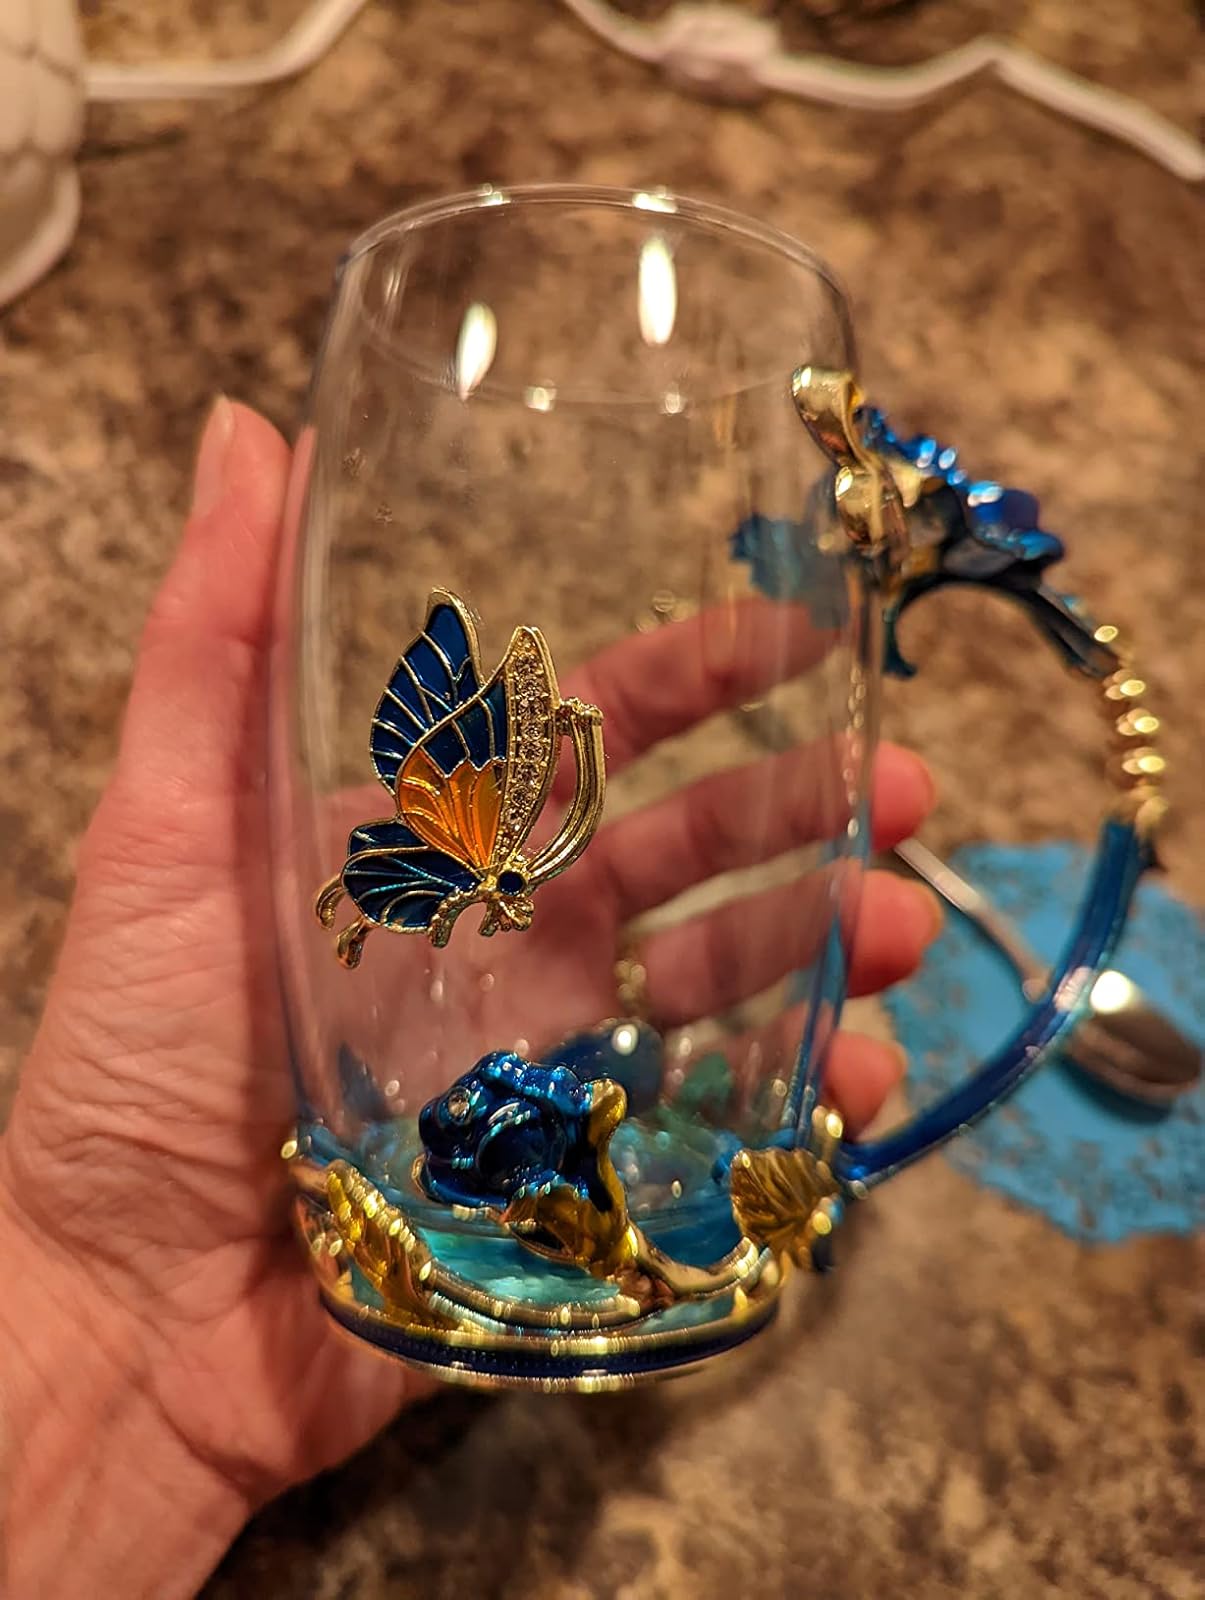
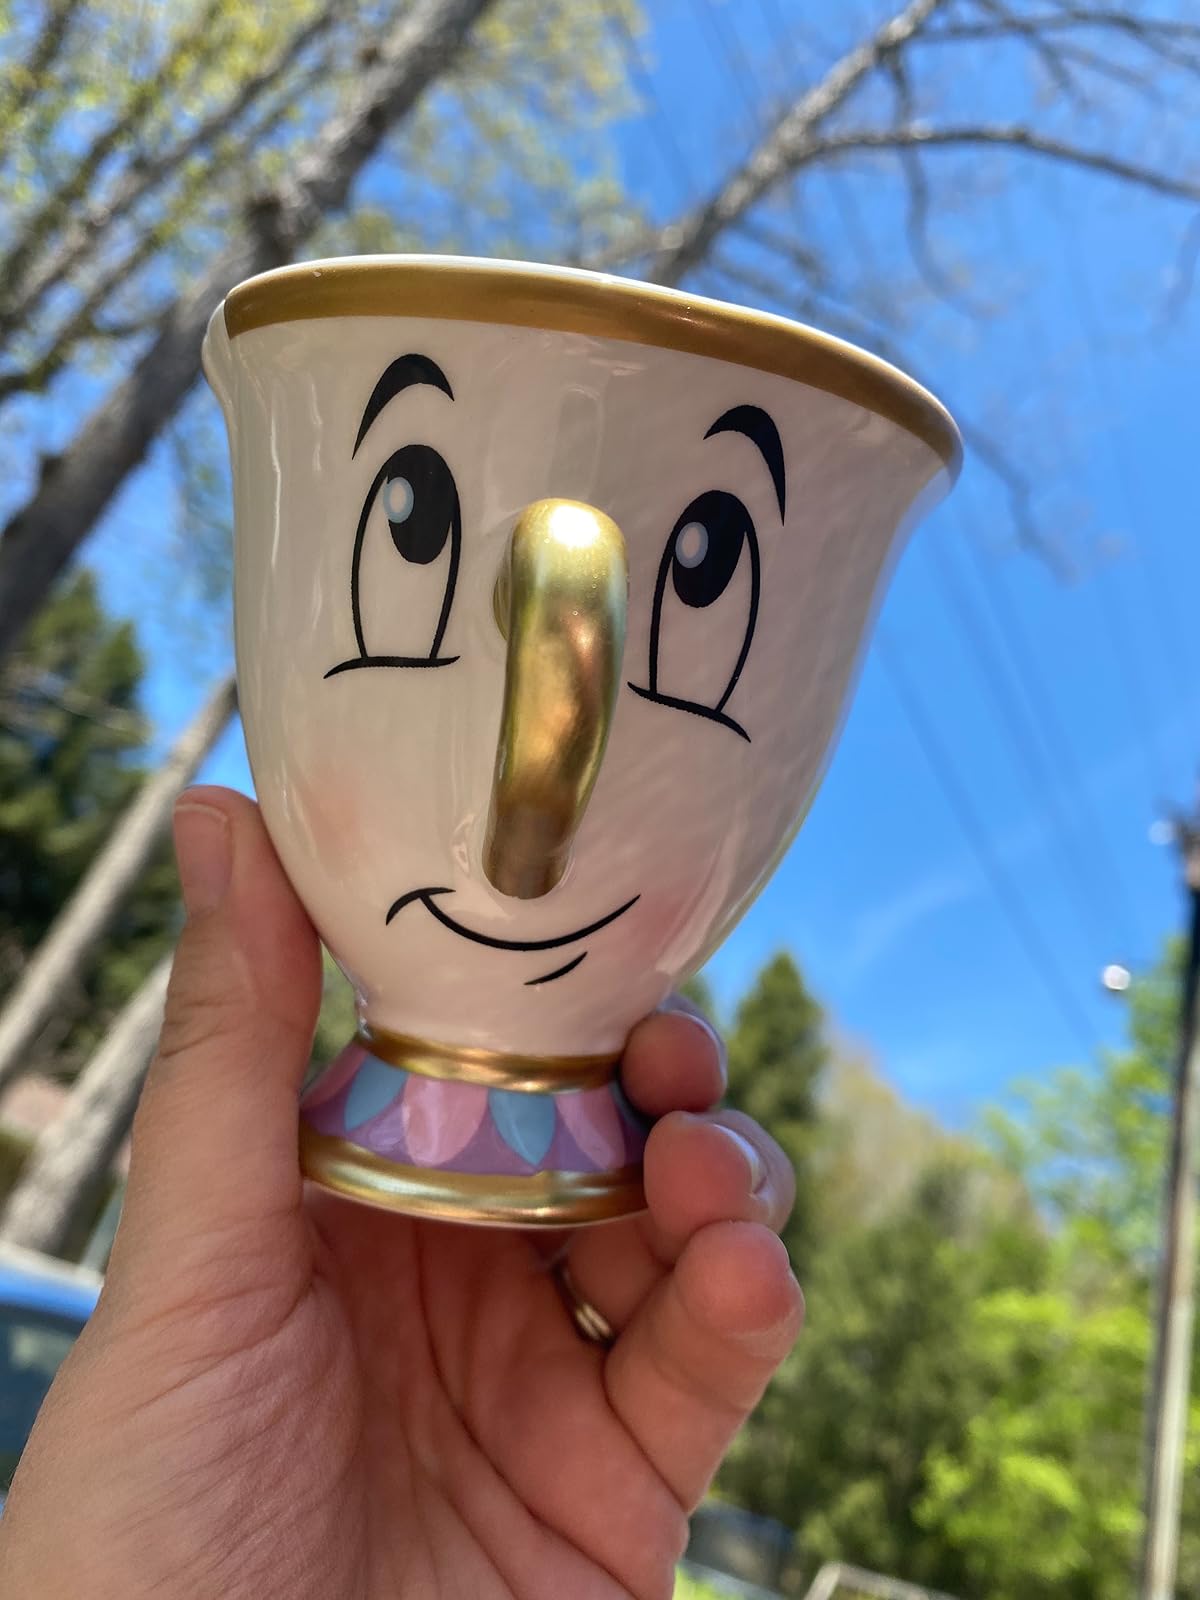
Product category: items_mug
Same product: no